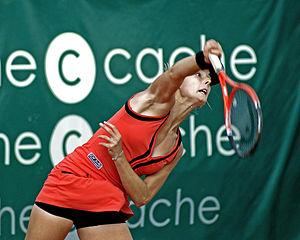
Alizé Cornet, née le 22 janvier 1990 à Nice, est une joueuse de tennis française, professionnelle depuis 2006.